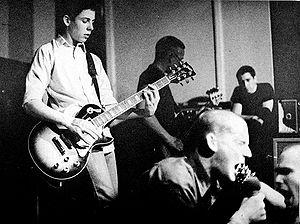
Minor Threat est un groupe de punk hardcore américain, originaire de Washington, D.C.. Minor Threat est surtout populaire pour avoir fondé le mouvement straight edge. Ce groupe marque profondément l'histoire de la musique punk malgré la courte durée de son existence. Toutefois, Ian MacKaye refusera plus tard de se considérer comme le leader de la scène straight edge.
Le straight edge est une sous-culture et un sous-genre musical du punk hardcore dont les adhérents ne consomment ni alcool, ni tabac et autres drogues récréatives. C'était une réaction directe au dévoiement de la révolution sexuelle, à l'hédonisme destructeur et aux excès associés au punk rock. Pour certains, cela s'étend à ne pas s'engager dans la promiscuité sexuelle, à suivre un régime végétarien ou végétalien et à ne pas consommer de caféine ou de médicaments. Le terme a été adopté et popularisé à partir de la chanson Straight Edge du groupe de punk hardcore des années 1980 Minor Threat.